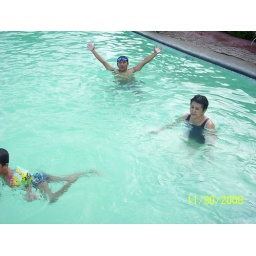
This is what a child, a middle aged man and an old person does in the swimming pool.